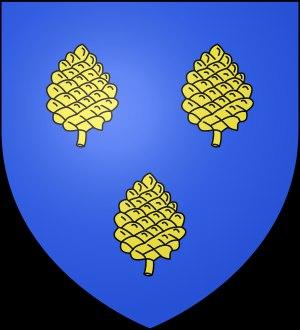
Cette page non exhaustive recense les armoiries des familles françaises, dès lors qu'elles ont été publiées dans un des armoriaux cités en bibliographie.